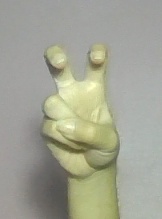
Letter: toot